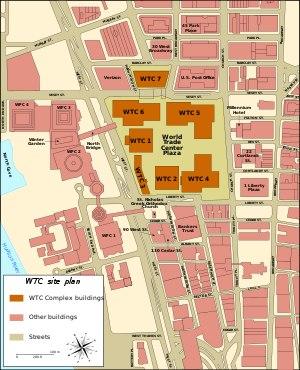
Le bâtiment 7 du World Trade Center est un gratte-ciel de New York situé près du site du World Trade Center dans le Lower Manhattan. Le nom de World Trade Center 7 fait référence à deux gratte-ciel : l'édifice original, construit en 1984, et la structure actuelle. L'immeuble original fut détruit à la suite des attentats du 11 septembre 2001 et fut donc remplacé par le nouveau World Trade Center 7 qui a été inauguré en 2006. Les deux gratte-ciel ont été financés par Larry Silverstein et construits sur un terrain loué par la Port Authority of New York and New Jersey.
"Four World Trade Center était un immeuble de bureaux de 9 étages, d'une hauteur de 134'-8"", dans le coin sud-est du site du World Trade Center, à New York City à l'extrême sud de Manhattan. Il fut endommagé lors des attentats du 11 septembre 2001 et par la suite démoli.
Le projet de construction du World Trade Center fut lancé par David Rockefeller et son frère Nelson, puis développé par l'autorité portuaire de New York qui embaucha l'architecte Minoru Yamasaki. Ce dernier arriva déjà avec l'idée de construire des tours jumelles. Et, après de longues négociations les États du New Jersey et le New York, qui supervisaient l'autorité portuaire, acceptèrent le projet. Le chantier commença sur le site du Radio Row dans le Downtown de Manhattan. Pour rassurer le gouverneur du New Jersey, l'autorité portuaire fut d'accord pour racheter l'entreprise en faillite Hudson & Manhattan Railroad, qui était chargée du transport des travailleurs de banlieue venant du New Jersey et allant dans le Lower Manhattan.
Le World Trade Center de la ville de New York est un complexe composé d'immeubles d'affaires situé dans le quartier de Lower Manhattan, aux États-Unis. Conçu par l'architecte Minoru Yamasaki et développé par la Port Authority of New York and New Jersey, il a été inauguré le mercredi 4 avril 1973.